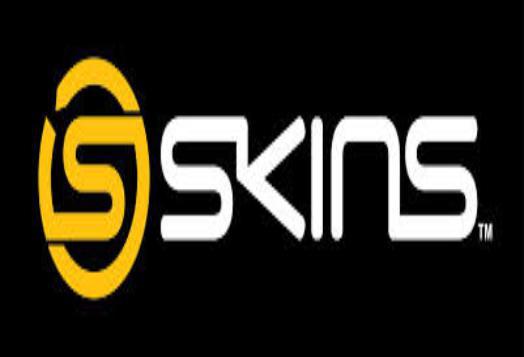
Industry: Clothes